Drive (2019 film)

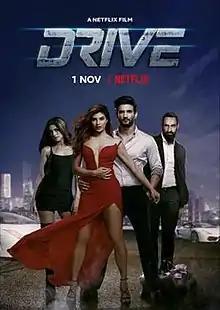
Official release poster

Drive is a 2019 Indian Hindi-language action-heist film written, edited and directed by Tarun Mansukhani and produced by Hiroo Yash Johar, Karan Johar and Apoorva Mehta under Dharma Productions. Starring Sushant Singh Rajput, Jacqueline Fernandez, Vikramjeet Virk, Sapna Pabbi, Pankaj Tripathi and Boman Irani the story of the film revolves around the manhunt for an infamous 'King' for a robbery of 300 kilograms of gold. An undercover agent infiltrates a street racing gang who is chasing the King. The film was scheduled to release on 7 September 2018, but was pushed to 28 June 2019, ultimately to not see a theatrical release. It was released on Netflix on 1 November 2019.